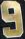
Number: 9